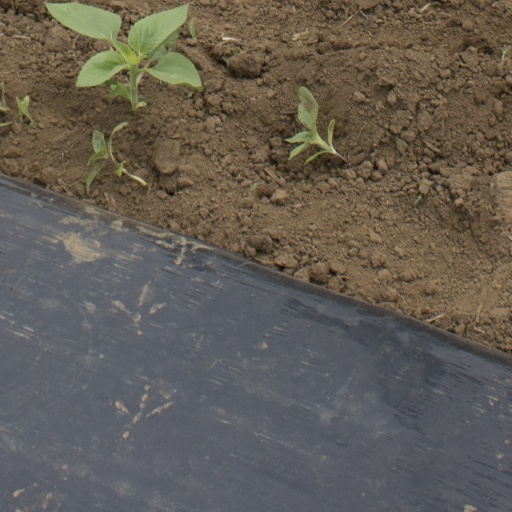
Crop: Jerusalem artichoke